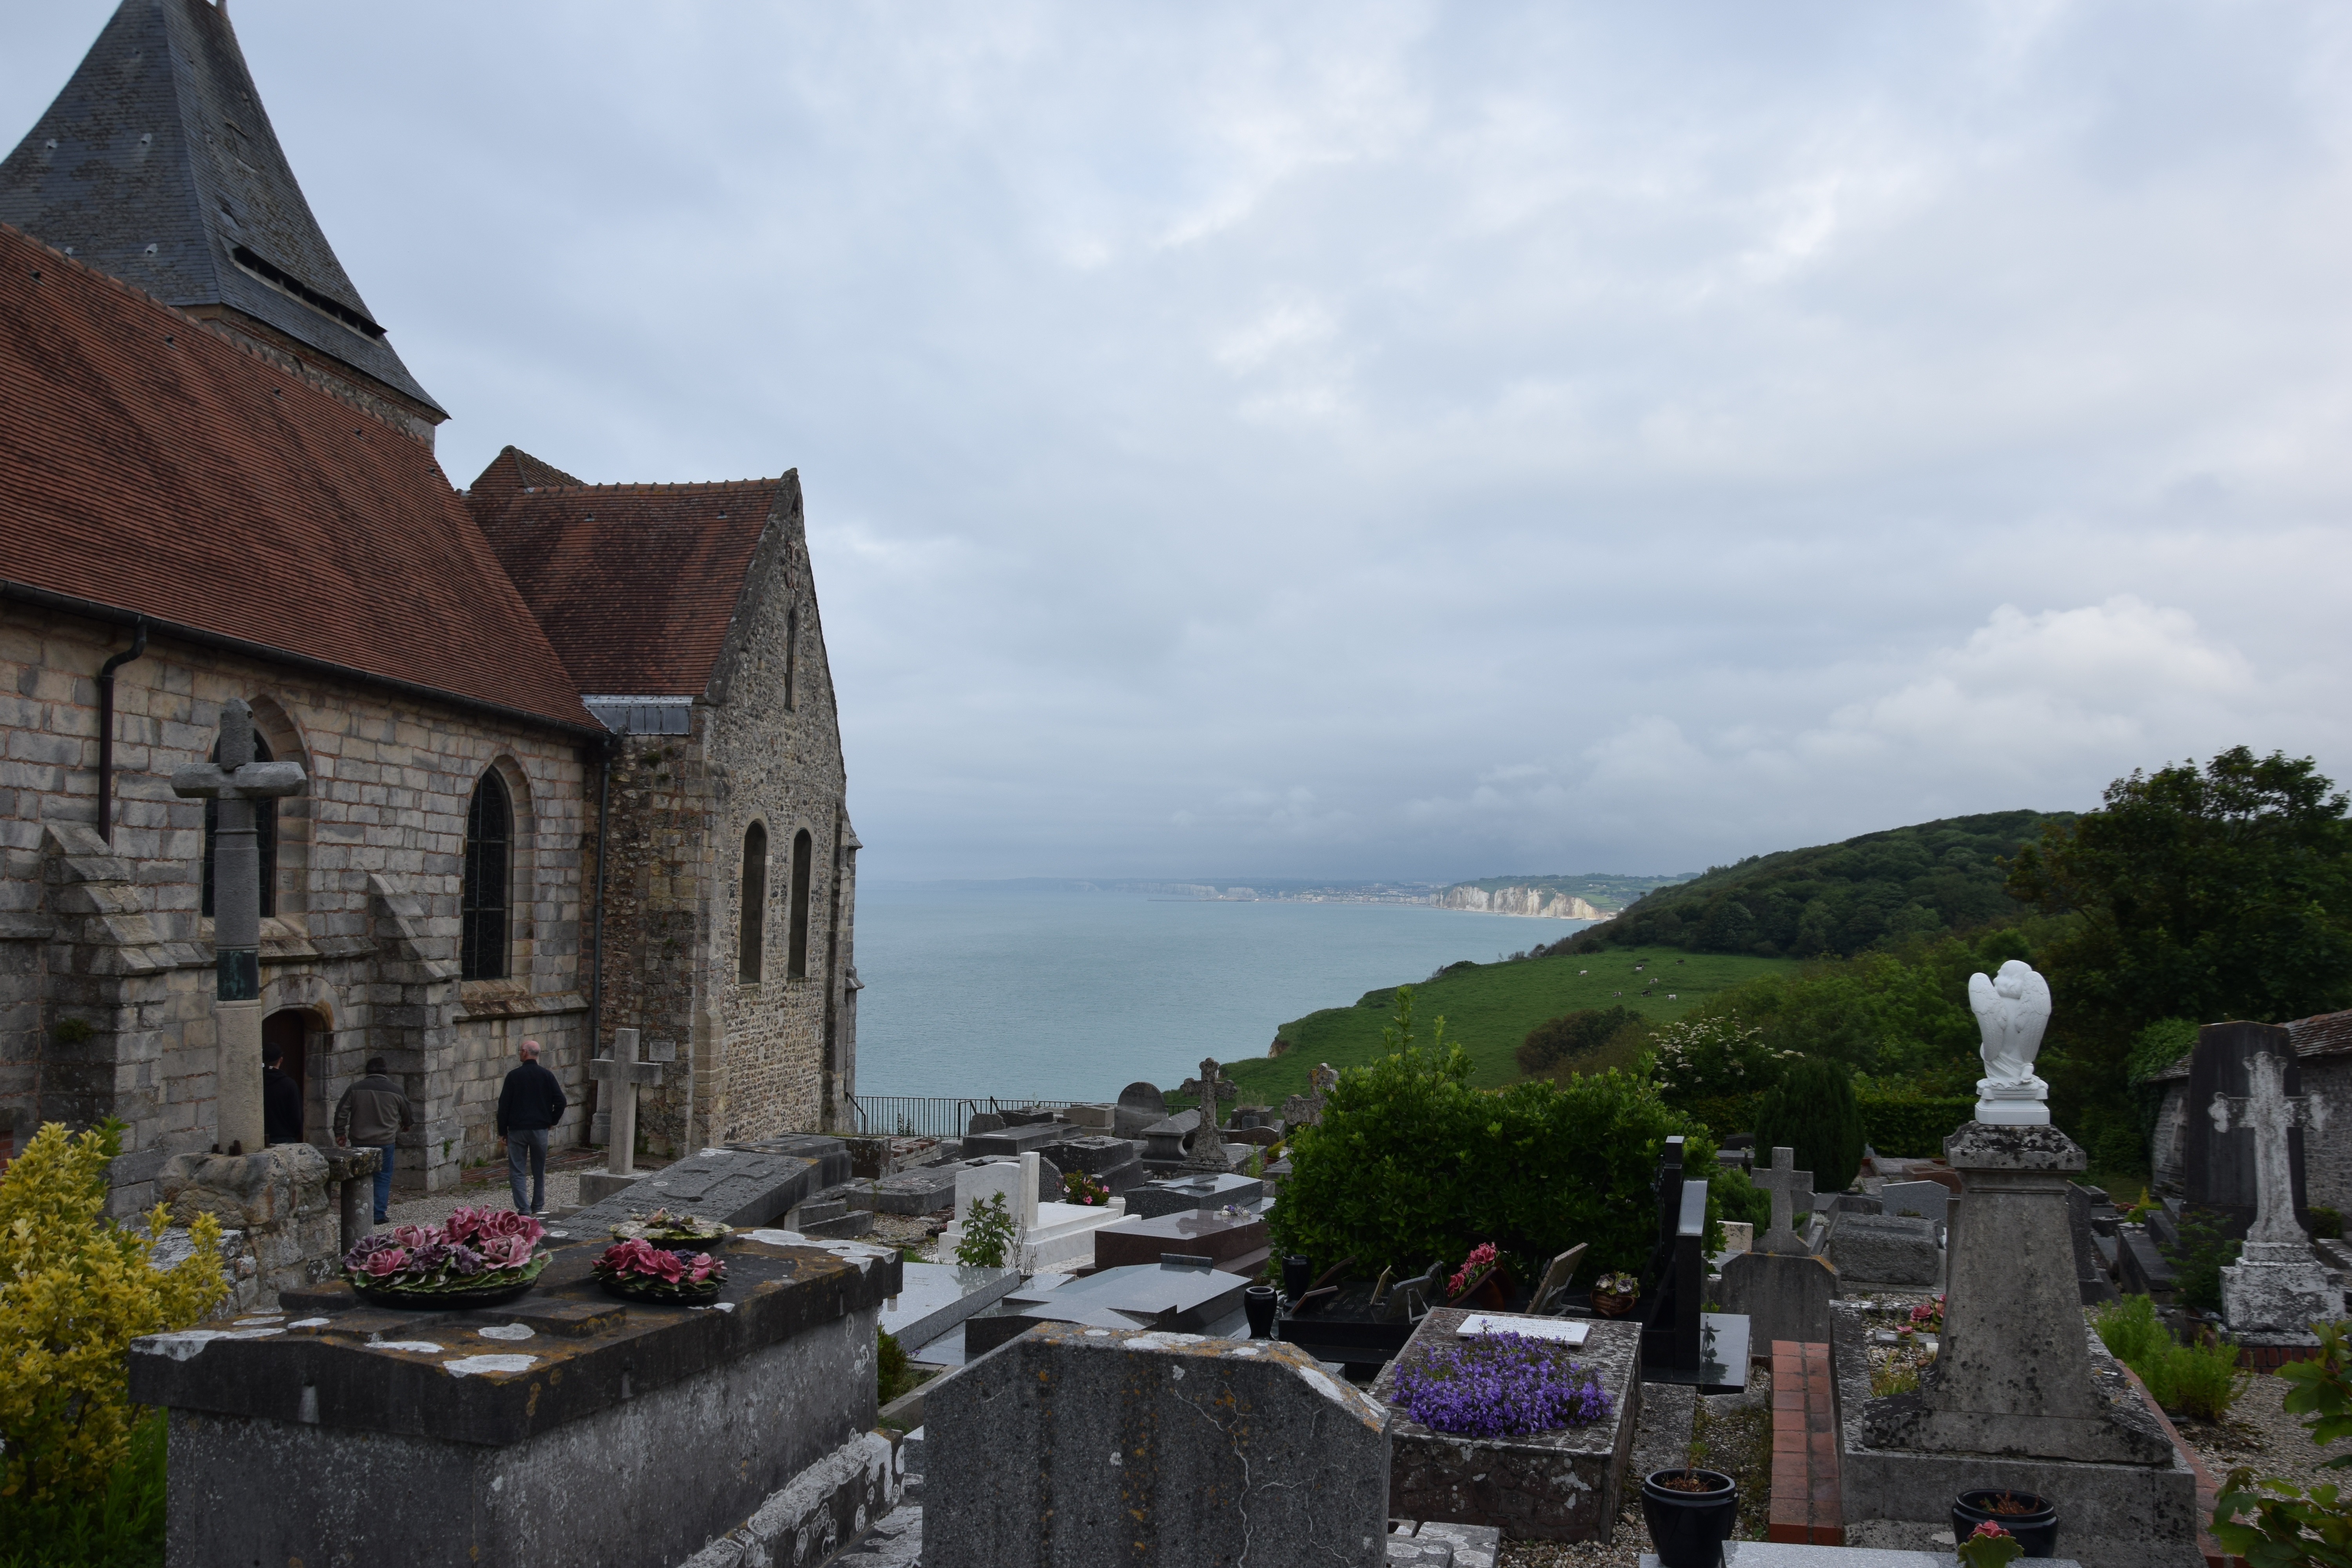
town, building, chateau, vacation, travel, village, landmark, church, tourism, place of worship, ruins, monastery, normandy, atlantic, tours, varengeville sur mer, historic site